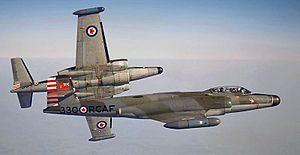
La base aérienne de Grostenquin est une ancienne base construite dans le cadre de l'OTAN en France et occupée par le 2 Wing ou 2 Wing. La base est à proximité du village de Grostenquin dans le département de la Moselle, occupée par des unités de la Force aérienne du Canada de 1952 à 1964.
La 1ʳᵉ Division aérienne du Canada ou 1 DAC fait partie de l'Aviation royale canadienne et est responsable, depuis sa création sous ce nom en 1997, des opérations aériennes des Forces armées canadiennes. Elle est également responsable de la région canadienne du Commandement de la défense aérospatiale de l'Amérique du Nord.